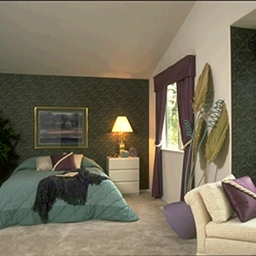
Room type: bedroom